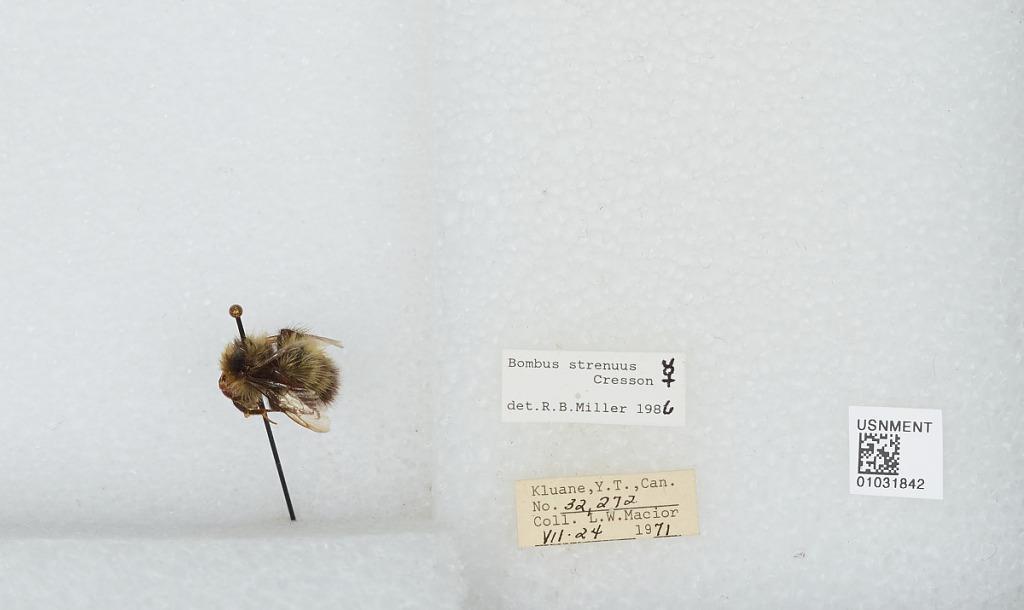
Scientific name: Bombus (Alpinobombus) neoboreus Sladen
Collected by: L. Macior
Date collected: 1971-7-24
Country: Canada
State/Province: Yukon Territory
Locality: Kluane
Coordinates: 60.75, -139.5
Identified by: Miller, R. B.